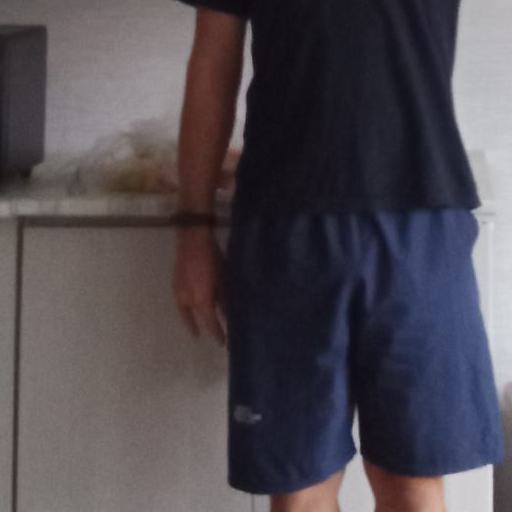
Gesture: no_gesture